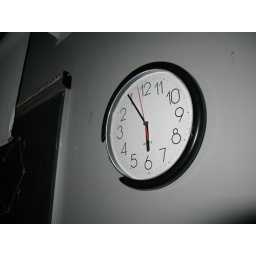
A clock running in counter-clockwise direction